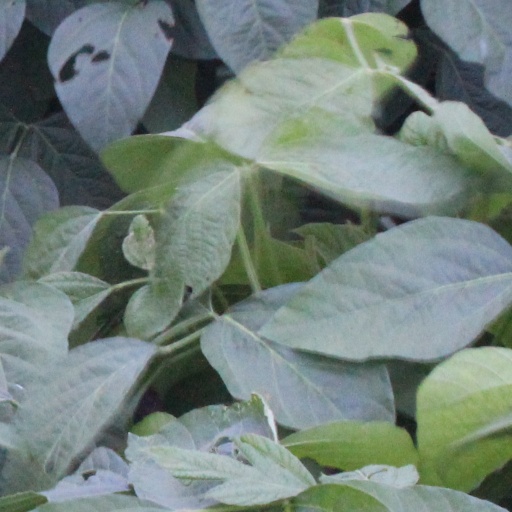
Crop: soybean